Richie Guerin

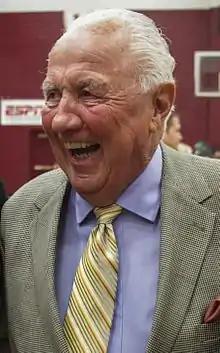
Guerin in 2014

Richard Vincent Guerin (born May 29, 1932) is an American former professional basketball player and coach. He played with the National Basketball Association's (NBA) New York Knicks from 1956 to 1963 and was a player-coach of the St. Louis/Atlanta Hawks franchise where he spent nine years. On February 15, 2013, the Naismith Memorial Basketball Hall of Fame announced that Guerin had been elected as one of its 2013 inductees.